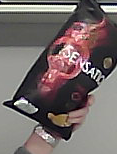
Product: lays_chill